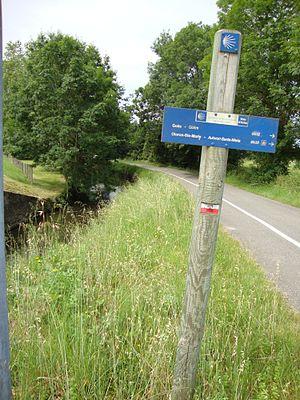
Goès est une commune française, située dans le département des Pyrénées-Atlantiques en région Nouvelle-Aquitaine.